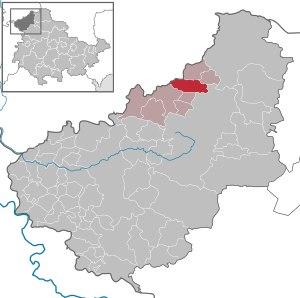
Wehnde est une commune allemande située dans l'arrondissement d'Eichsfeld en Thuringe.